Fairyland Pond

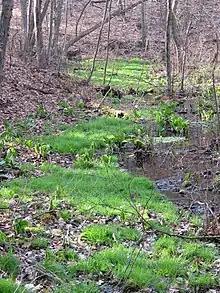
Brister's Spring near Fairyland Pond

Like the nearby Walden Pond (about half a mile to the south), Fairyland lies within a kettle hole, a depression formed by a retreating glacier. The artificial pond itself covers an area of 2.75 acres. Unlike Walden Pond (which is the deepest lake in Massachusetts), the Fairyland Pond is relatively shallow, with a maximum depth of 4 feet. Its 60-acre watershed is largely undeveloped, lying mostly within the Hapgood Wright conservation area. A certified vernal pool lies immediately to the west of the pond. The surrounding forest is primarily mixed hardwood, hemlock, pine and maple, and the area provides habitat for a diverse range of wildlife.